Phil Hopkins

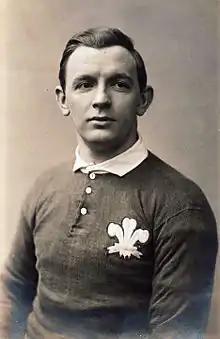
Hopkins in Wales jersey

Phil Hopkins (31 January 1880 – 26 September 1966) was a Welsh international rugby union wing who played club rugby for Swansea Rugby Football Club. He won just four caps for Wales but made an important impact to the team's 1909 Triple Crown winning championship.